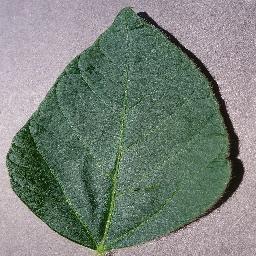
Label: Soybean___healthy